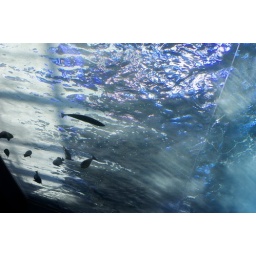
Some colorful tropical fish in the large barrier reef exhibit.